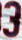
Number: 3